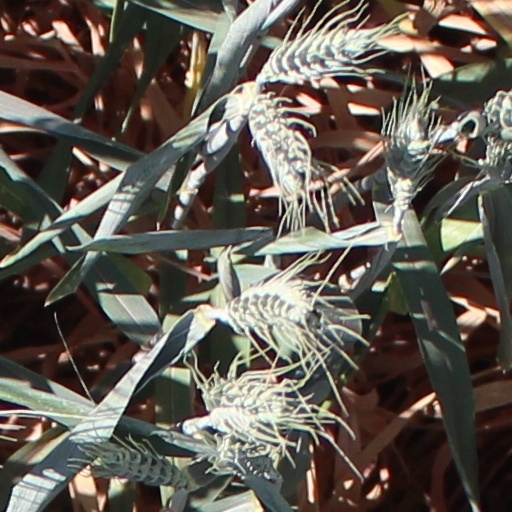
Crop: wheat